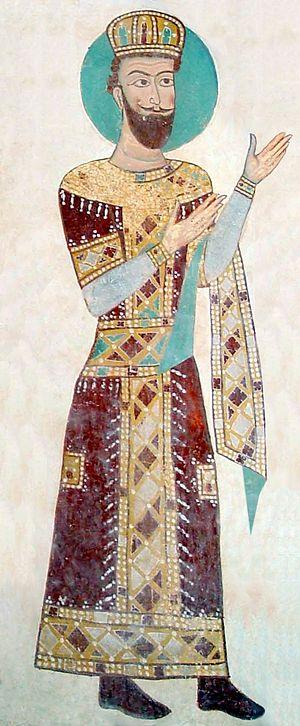
Alexandre II est un monarque géorgien de la fin du XVe et du début du XVIe siècle qui règne comme roi non-couronné de Géorgie et roi d'Iméréthie. Il est membre de la dynastie des Bagrations, qui gouverne la Géorgie dans plusieurs formes depuis le Xe siècle, et le fondateur de la 00.
La guerre civile géorgienne de 1462-1490, aussi connue sous le nom de guerre du triumvirat géorgien, est un conflit militaire dans le royaume de Géorgie au cours de la seconde moitié du XVᵉ siècle. Débutant sous le règne de Georges VIII, elle se prolonge sous Bagrat VI puis Constantin II et inclut le pays entier, avec des affrontements en Abkhazie, Svanétie, Iméréthie, Samtskhé, Karthli, Mingrélie et Kakhétie.
Le royaume de Géorgie occidentale est un État caucasien du Moyen Âge tardif s'étendant à son apogée de la ville de Sotchi et le long des montagnes du Caucase au nord et des montagnes de Likhi à l'est, jusqu'à l'Anatolie au sud et la mer Noire à l'ouest. Constitué en tant que monarchie féodale, le royaume est créé, en réponse à l'occupation mongole du reste de la Géorgie, par le roi géorgien David VI en 1259. Au fil des décennies, le pays tombe dans le chaos et se transforme en fédération de principautés autonomes, telles que la Mingrélie, la Gourie, la Svanétie et l'Abkhazie.